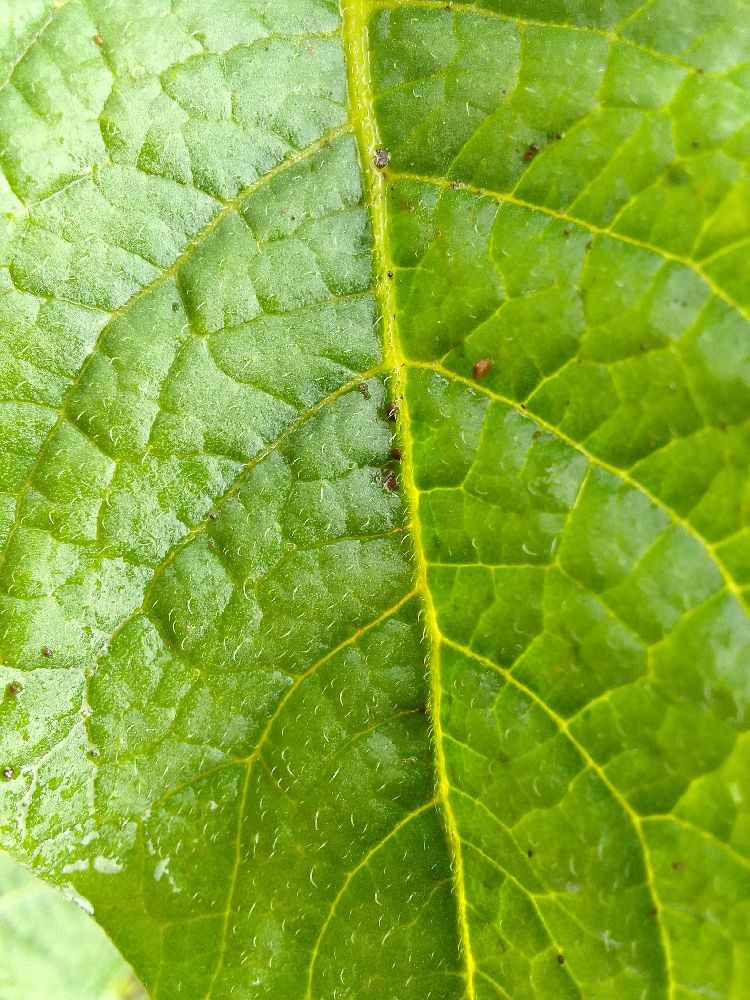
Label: Healthy